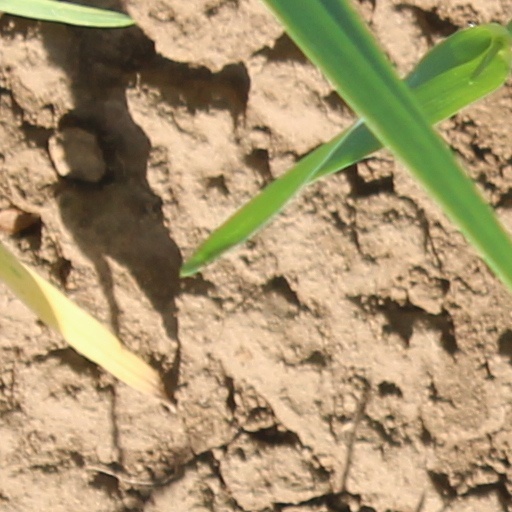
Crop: wheat